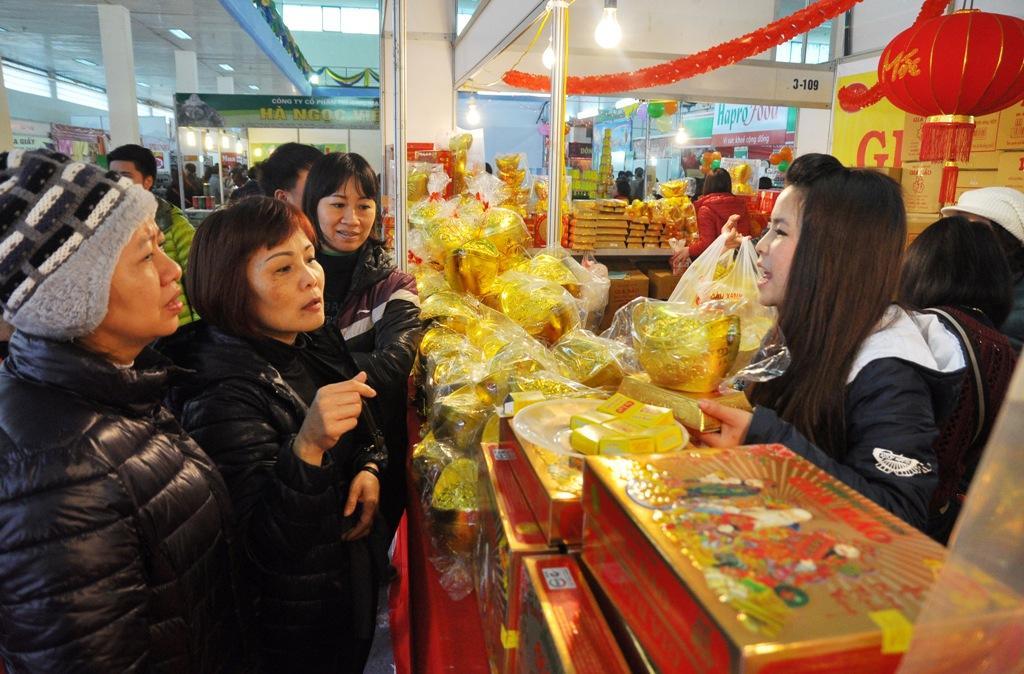
có một cái đèn lồng xuất hiện ở bên trong quầy hàng